Turkish folk dance

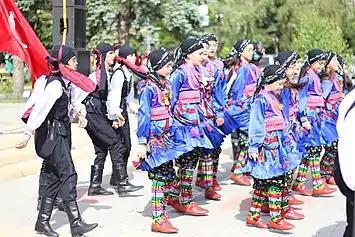
Children perform Horon

The horon (Greek: horos [masculine noun, singular form, nominative]), which derives from the Greek word: choros meaning dance in both ancient and modern Greek, Turkish: Horon, is a dance style found in the Black Sea region, now modern Turkey. The dances called Horon derived from the Laz culture of the area and are circular in nature, each characterized by distinct short steps. Horon was originally a Laz pagan dance. Horon or the round dance is a typical folk dance of the Black Sea coastal area and its interior parts. Horons appear very different from the folk dances in other parts of the country with their formation of tempo, rhythm and measure. Horons are performed, in general, by groups and their characteristic measure is For their melodies are rendered very fast, it is very difficult to render them with every instrument. For this reason, rendering with a drum and zurna becomes practical. Melodies of horon are performed with the small type of zurna which is called 'cura'. In addition, in the interior parts blowing instruments such as bagpipe mey (again, a small zurna) etc. The other measures used are , and .